Shuttle-Centaur

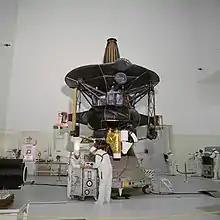
"Galileo" spacecraft at the Kennedy Space Center's (KSC's) Spacecraft Assembly and Encapsulation Facility 2 in 1989

NASA decided to split "Galileo" into two separate spacecraft: an atmospheric probe and a Jupiter orbiter, the orbiter being launched in February 1984 and the probe following a month later. The orbiter would be in orbit around Jupiter when the probe arrived, allowing it to perform its role as a relay. Separating the two spacecraft was estimated to cost another $50 million (equivalent to $ million in ). NASA hoped to be able to recoup some of this through separate competitive bidding on the two. But while the atmospheric probe was light enough to launch with the two-stage IUS, the Jupiter orbiter was too heavy to do so, even with a gravitational slingshot around Mars, so the three-stage IUS was still required.